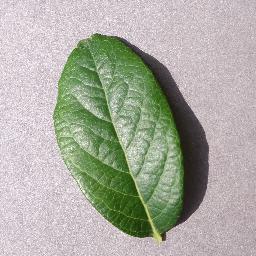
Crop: blueberry
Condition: healthy